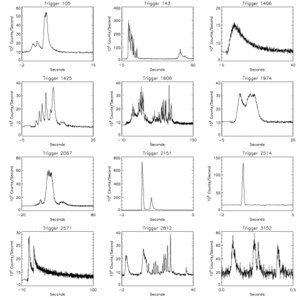
Le Compton Gamma-Ray Observatory ou CGRO est un observatoire spatial à rayon gamma développé par la NASA. Il est un des quatre du « programme des Grands Observatoires » développé par l'agence spatiale américaine dans les années 1980 pour traiter les principales questions dans le domaine de l'astronomie et de l'astrophysique. Il est placé en orbite par la navette spatiale Atlantis, le 5 avril 1991 et d'une masse de près de 17 tonnes. Il est à l'époque de son lancement le satellite destiné à l'astrophysique le plus lourd jamais lancé. Le Compton Gamma-Ray Observatory avec ses quatre instruments couvrant un spectre d'énergie très étendu allant de 20 keV à 30 Gev est le premier observatoire gamma à observer l'ensemble du ciel et fournit des données d'une précision inégalée. Le Compton Gamma-Ray Observatory produit de nombreux résultats qui légitime les apports de l'astronomie gamma. Il effectue notamment un recensement des sursauts gamma à l'aide de l'instrument BATSE qui permet de démontrer l'origine extragalactique des sursauts gamma.